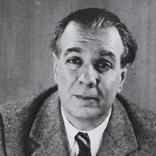
Age: 51